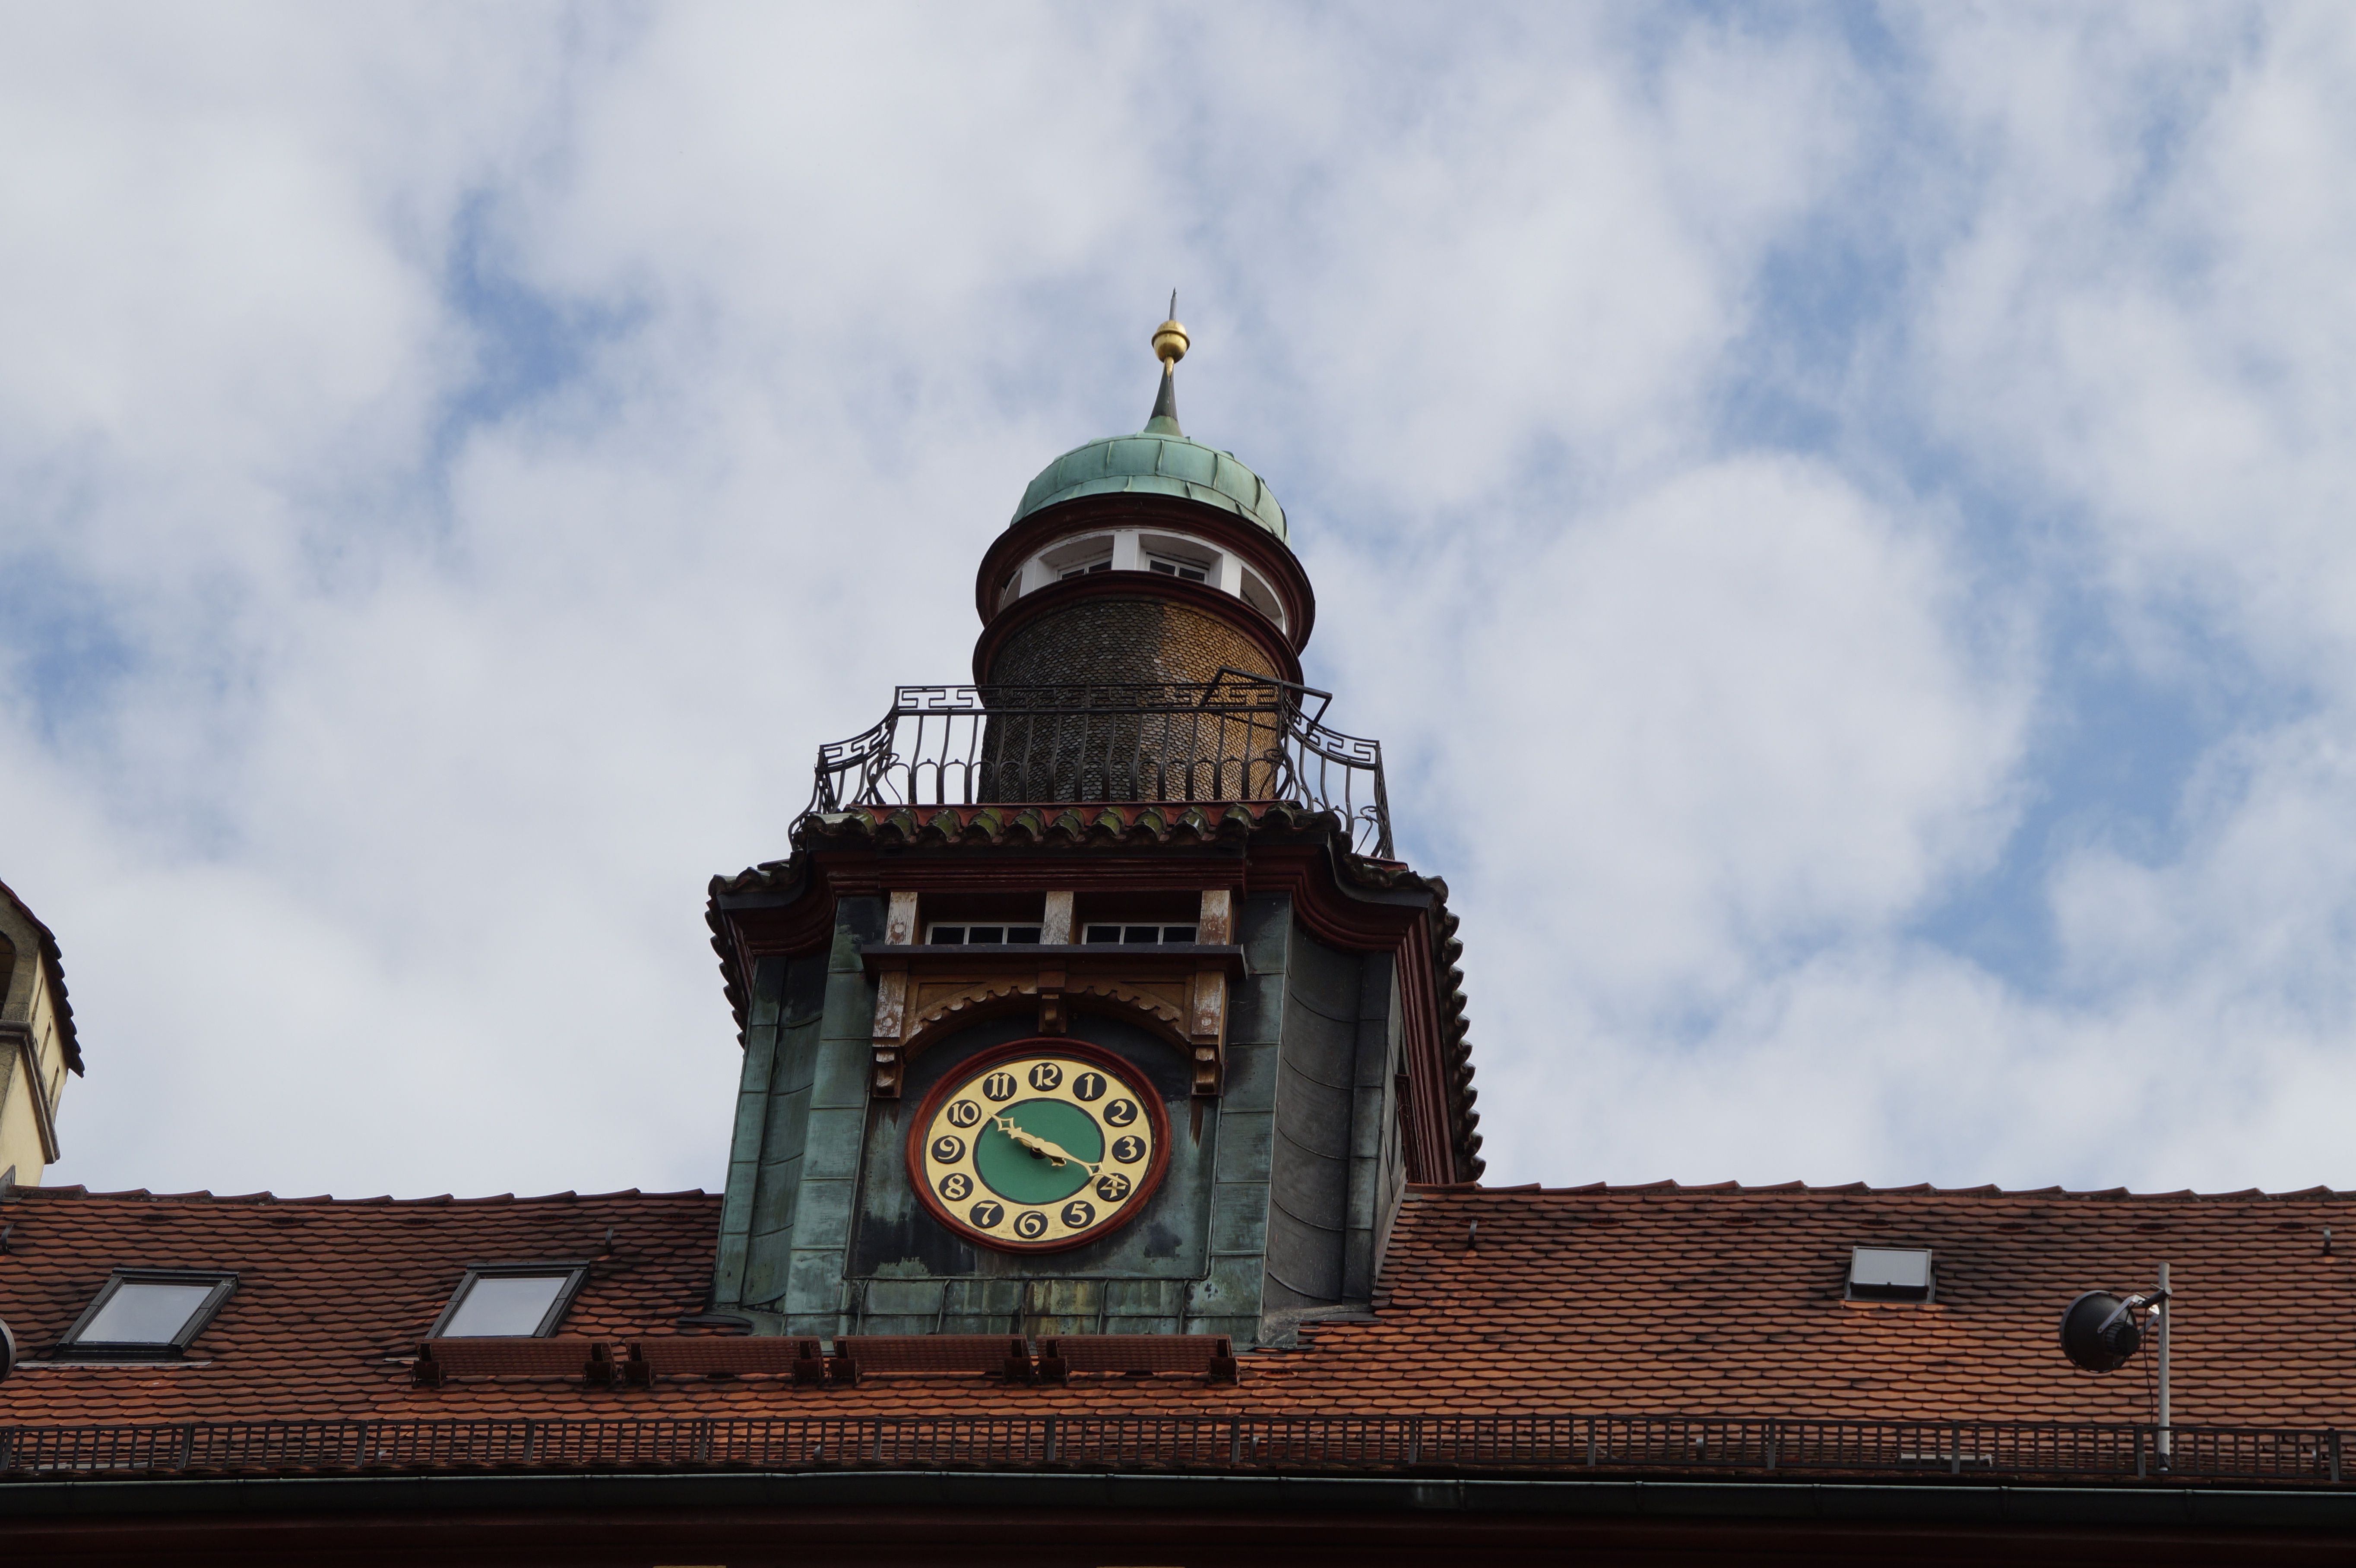
architecture, sky, clock, roof, building, old, tower, landmark, church, place of worship, clock tower, bell tower, steeple, turret, historically, constance